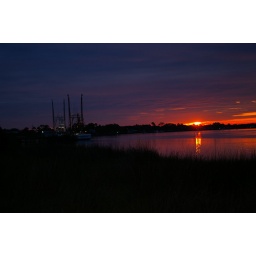
red sky in morning ...